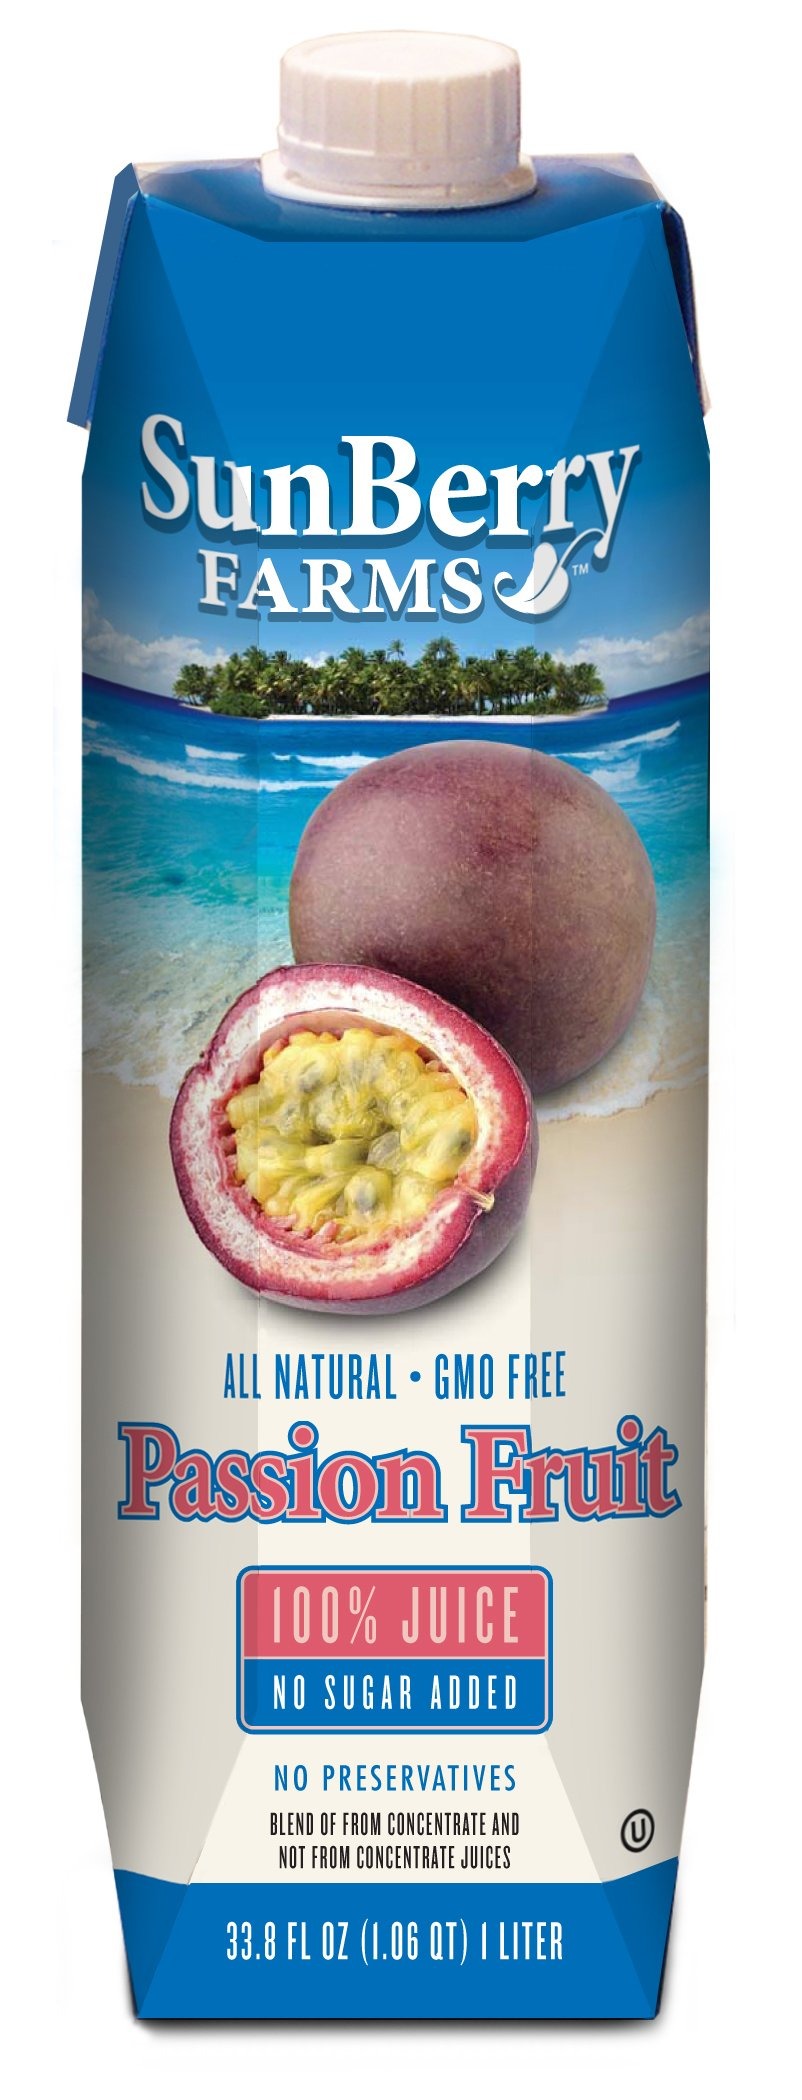
Item Name: Sunberry Farms All Natural Passion Fruit 100% Juice, No Sugar Added, Gluten Free, 33.81 Fluid Ounce (Pack of 12)
Bullet Point: Sunberry Farms All Natural Passion Fruit 100% Juice, No Sugar Added, Gluten Free, 33.81 Fluid Ounce (Pack of 12)
Value: 405.72
Unit: Fl Oz

Price: 72.58